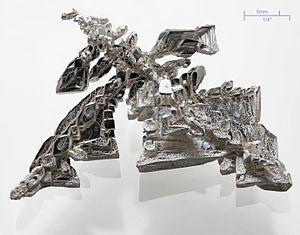
Un cristal artificiel d'argent pur (&gt